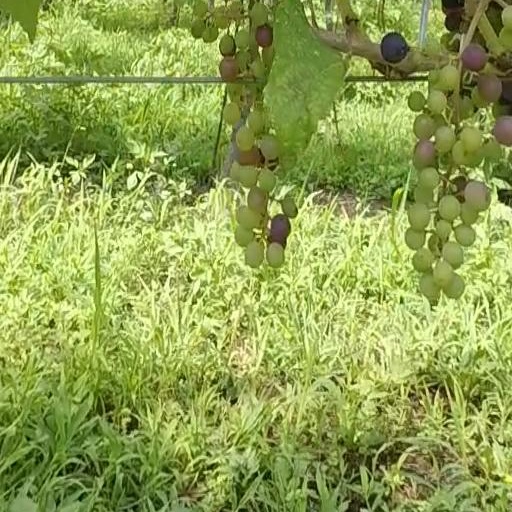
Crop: grape